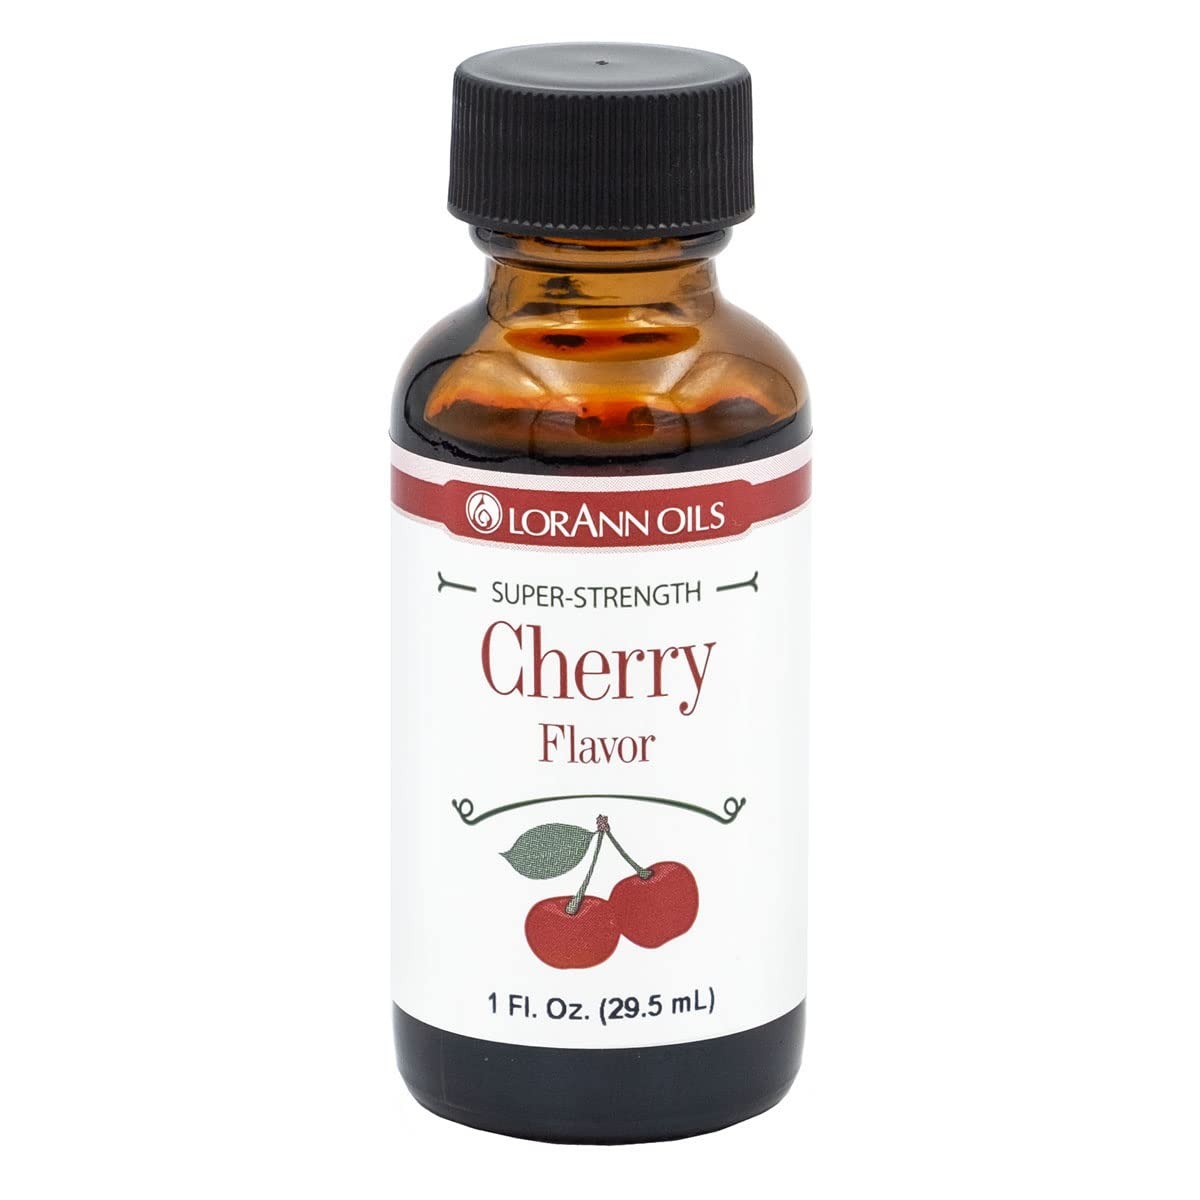
Item Name: LorAnn Oils Super Strength Flavoring - Used For Candy Making, Flavoring Extracts, Baking, Hard Candy, and Flavor Oils - Bold, Natural Flavors 4X Stronger Than Extracts - Cherry, 1 fl oz
Bullet Point 1: Cherry Flavoring is a favorite for kids of all ages. Appropriate for use in chocolates and coatings. If you experience some thickening, add liquified coconut oil, or cocoa butter to thin/smooth (typical use is ¼ to ½ teaspoon per pound).
Bullet Point 2: 3-4X STRONGER THAN EXTRACTS: LorAnn Oils deliver flavors 3-4 times stronger than typical extracts, offering bold, concentrated taste in every drop.
Bullet Point 3: CANDY & BAKING FLAVORING: Used for baking, candy making, hard candy, gummies, and more for bold flavor in all your treats that won’t bake out.
Bullet Point 4: GLUTEN FREE & USA Made: Kosher, gluten-free, keto-friendly, and made in the USA.
Bullet Point 5: PROFESSIONAL QUALITY: Super Strength Flavorings are secret ingredients used by professionals in baking, hard candy, and gummies that give them that “bakery” taste!
Value: 1.0
Unit: Fl. Oz

Price: 10.485